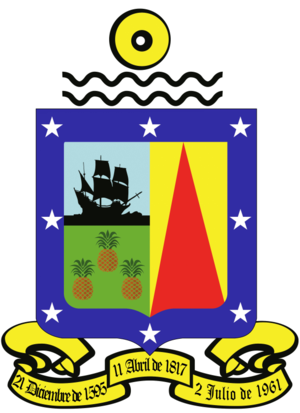
Ciudad Guayana
Ciudad Guayana er en by i den nordøstlige del af Venezuela med 1.200.000 indbyggere. Byen blev grundlagt i 1961 og ligger i delstaten Bolívar.